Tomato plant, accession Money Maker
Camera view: bottom (45 deg); turntable rotation: 300 degrees
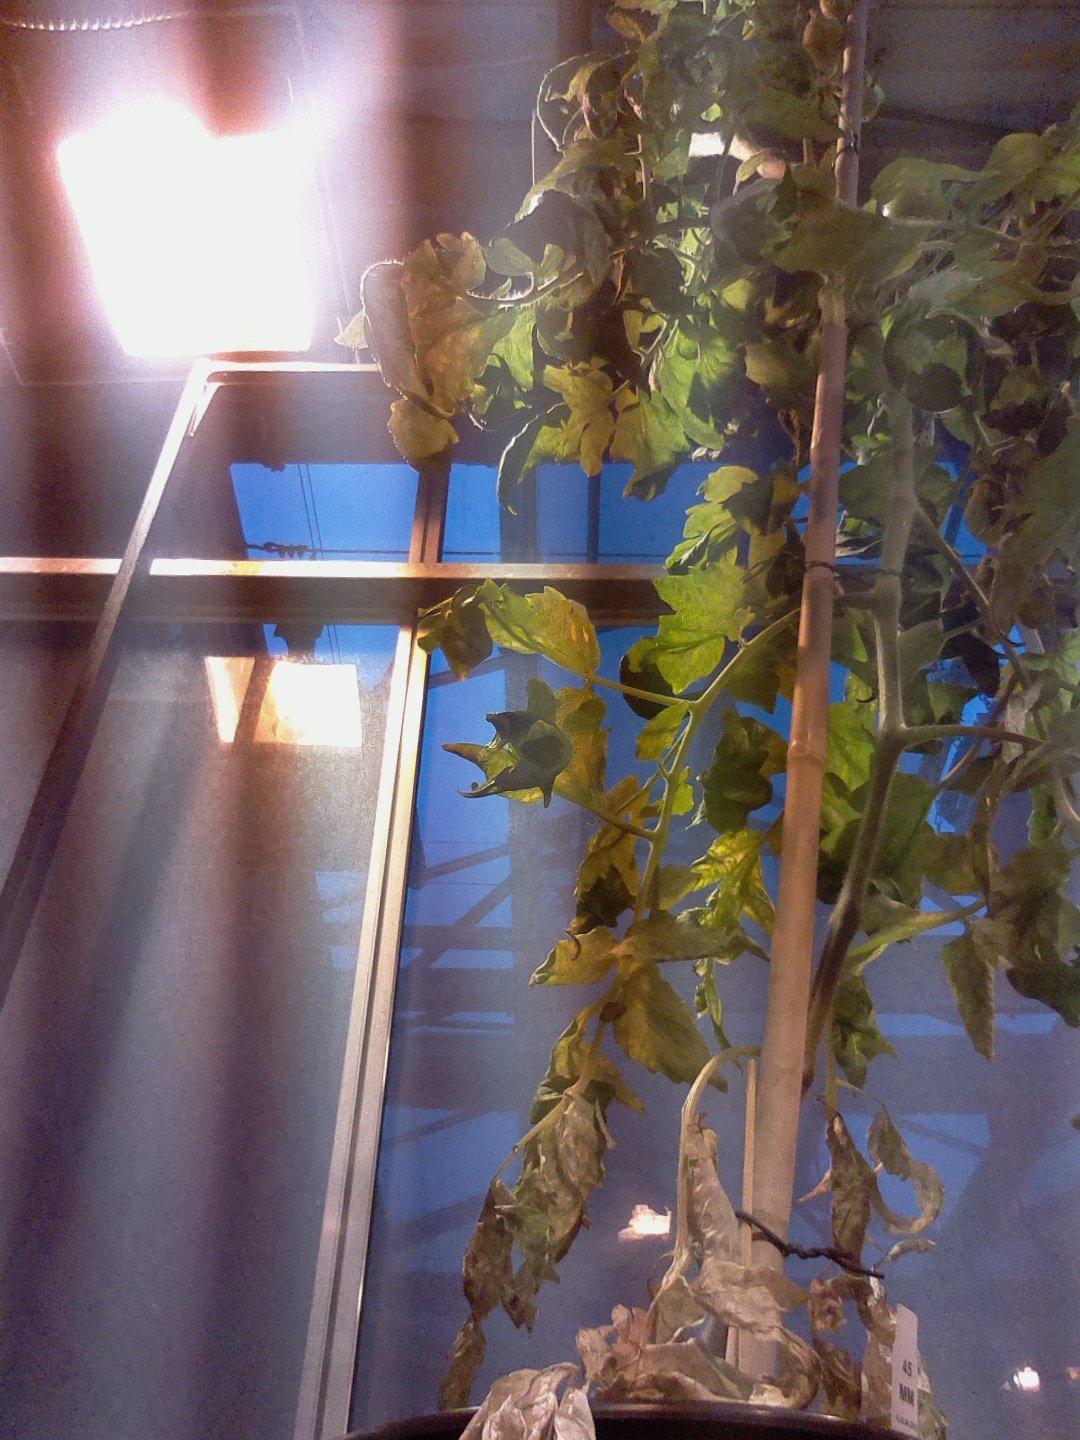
BBCH growth stage 73: 30%-40% of final fruit size